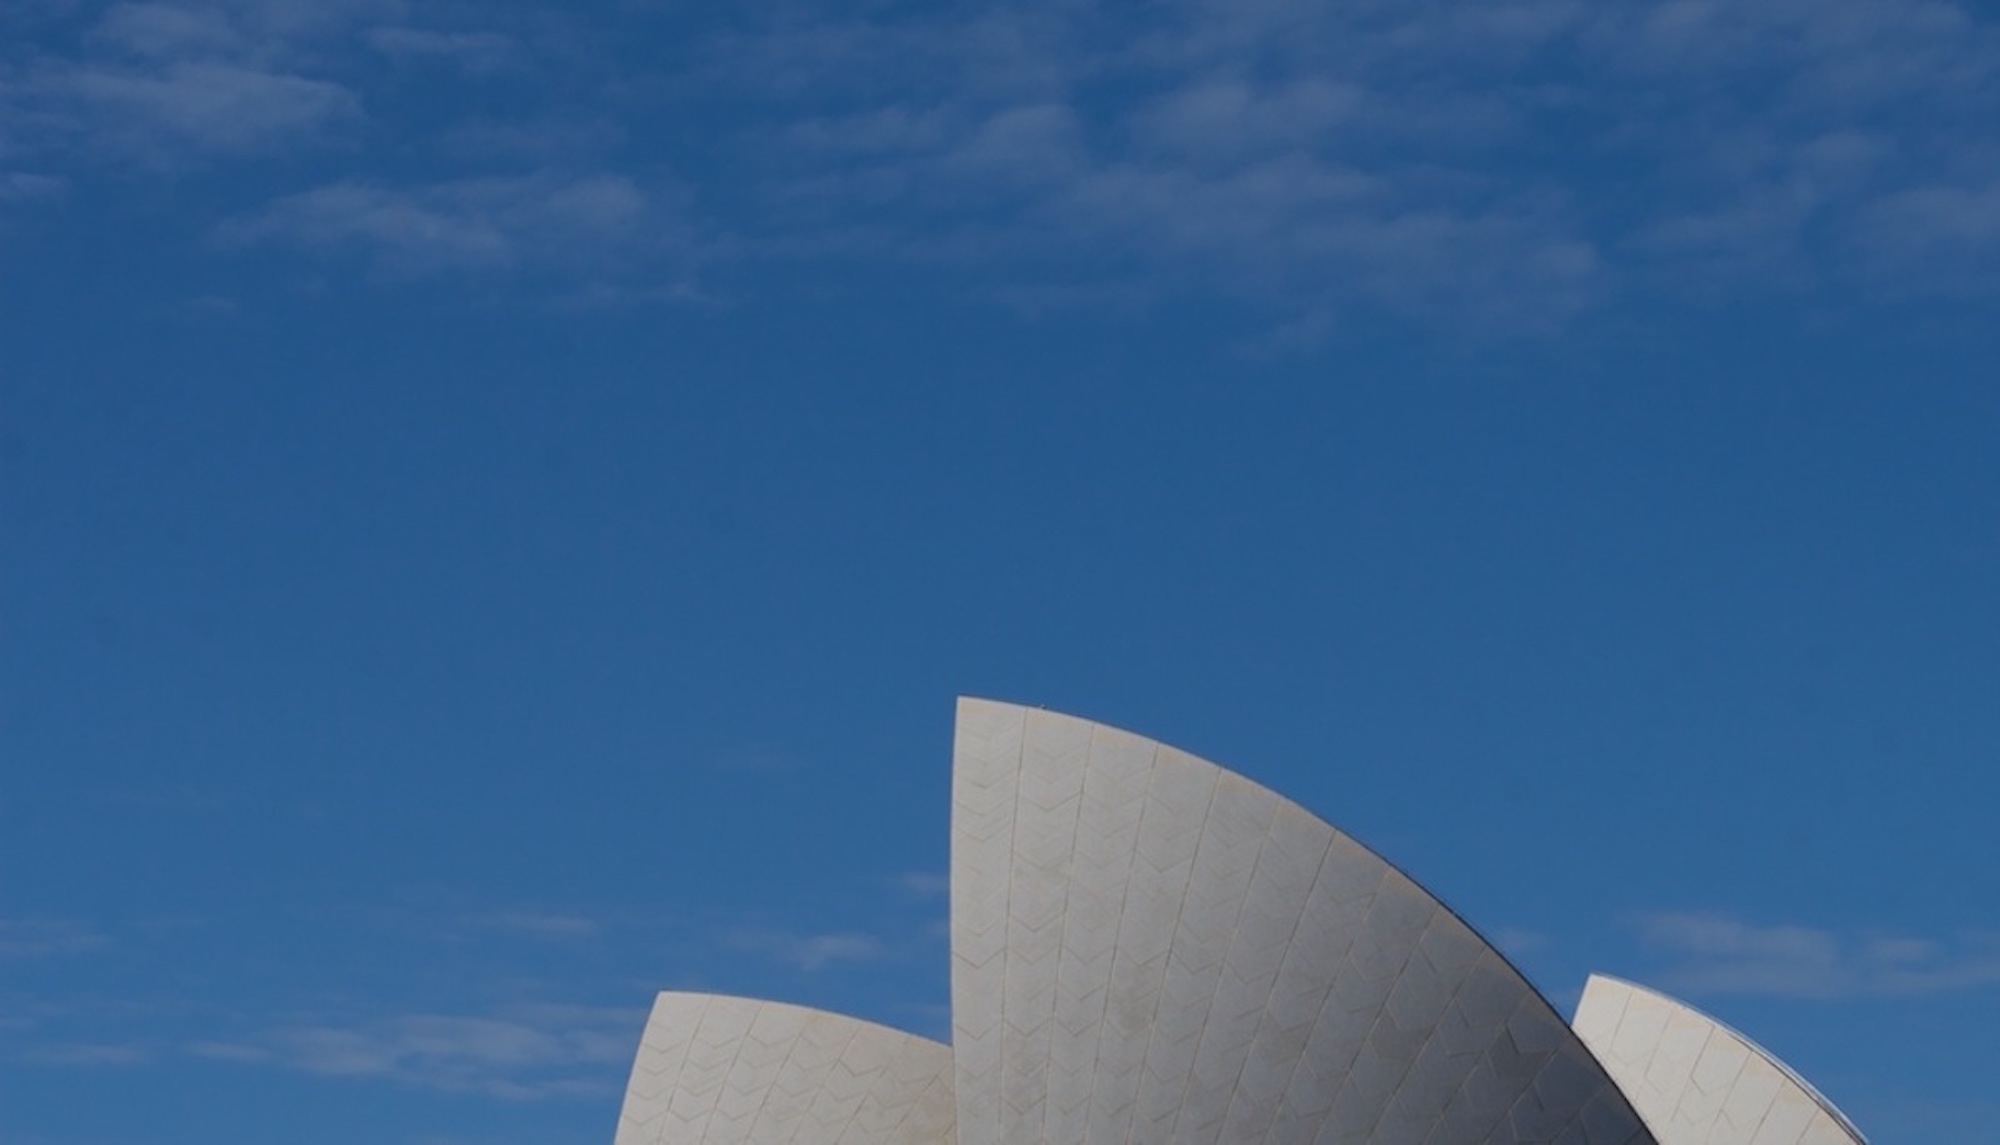
sydney opera house, sydney, australia, architecture, sky, cloud, daytime, atmosphere of earth, phenomenon, atmosphere, horizon, meteorological phenomenon, angle, energy, cumulus